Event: Nepal Earthquake
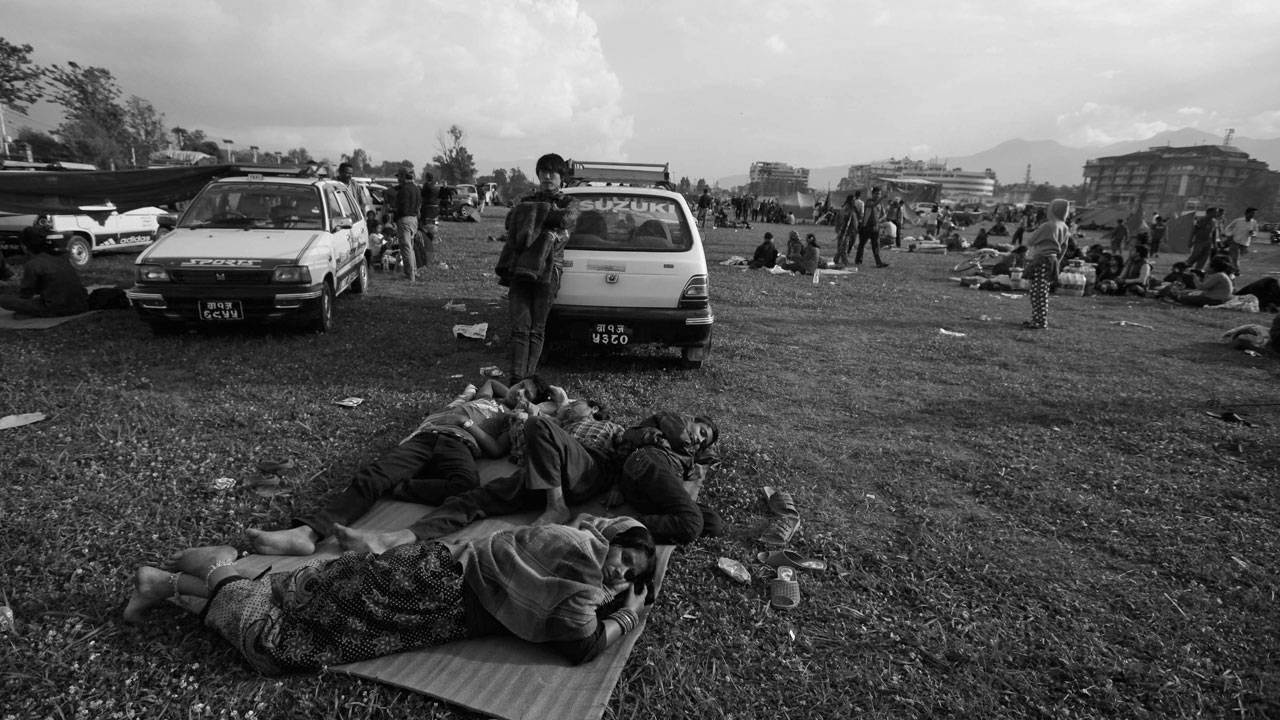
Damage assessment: no_damage